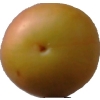
Label: cherry_wax